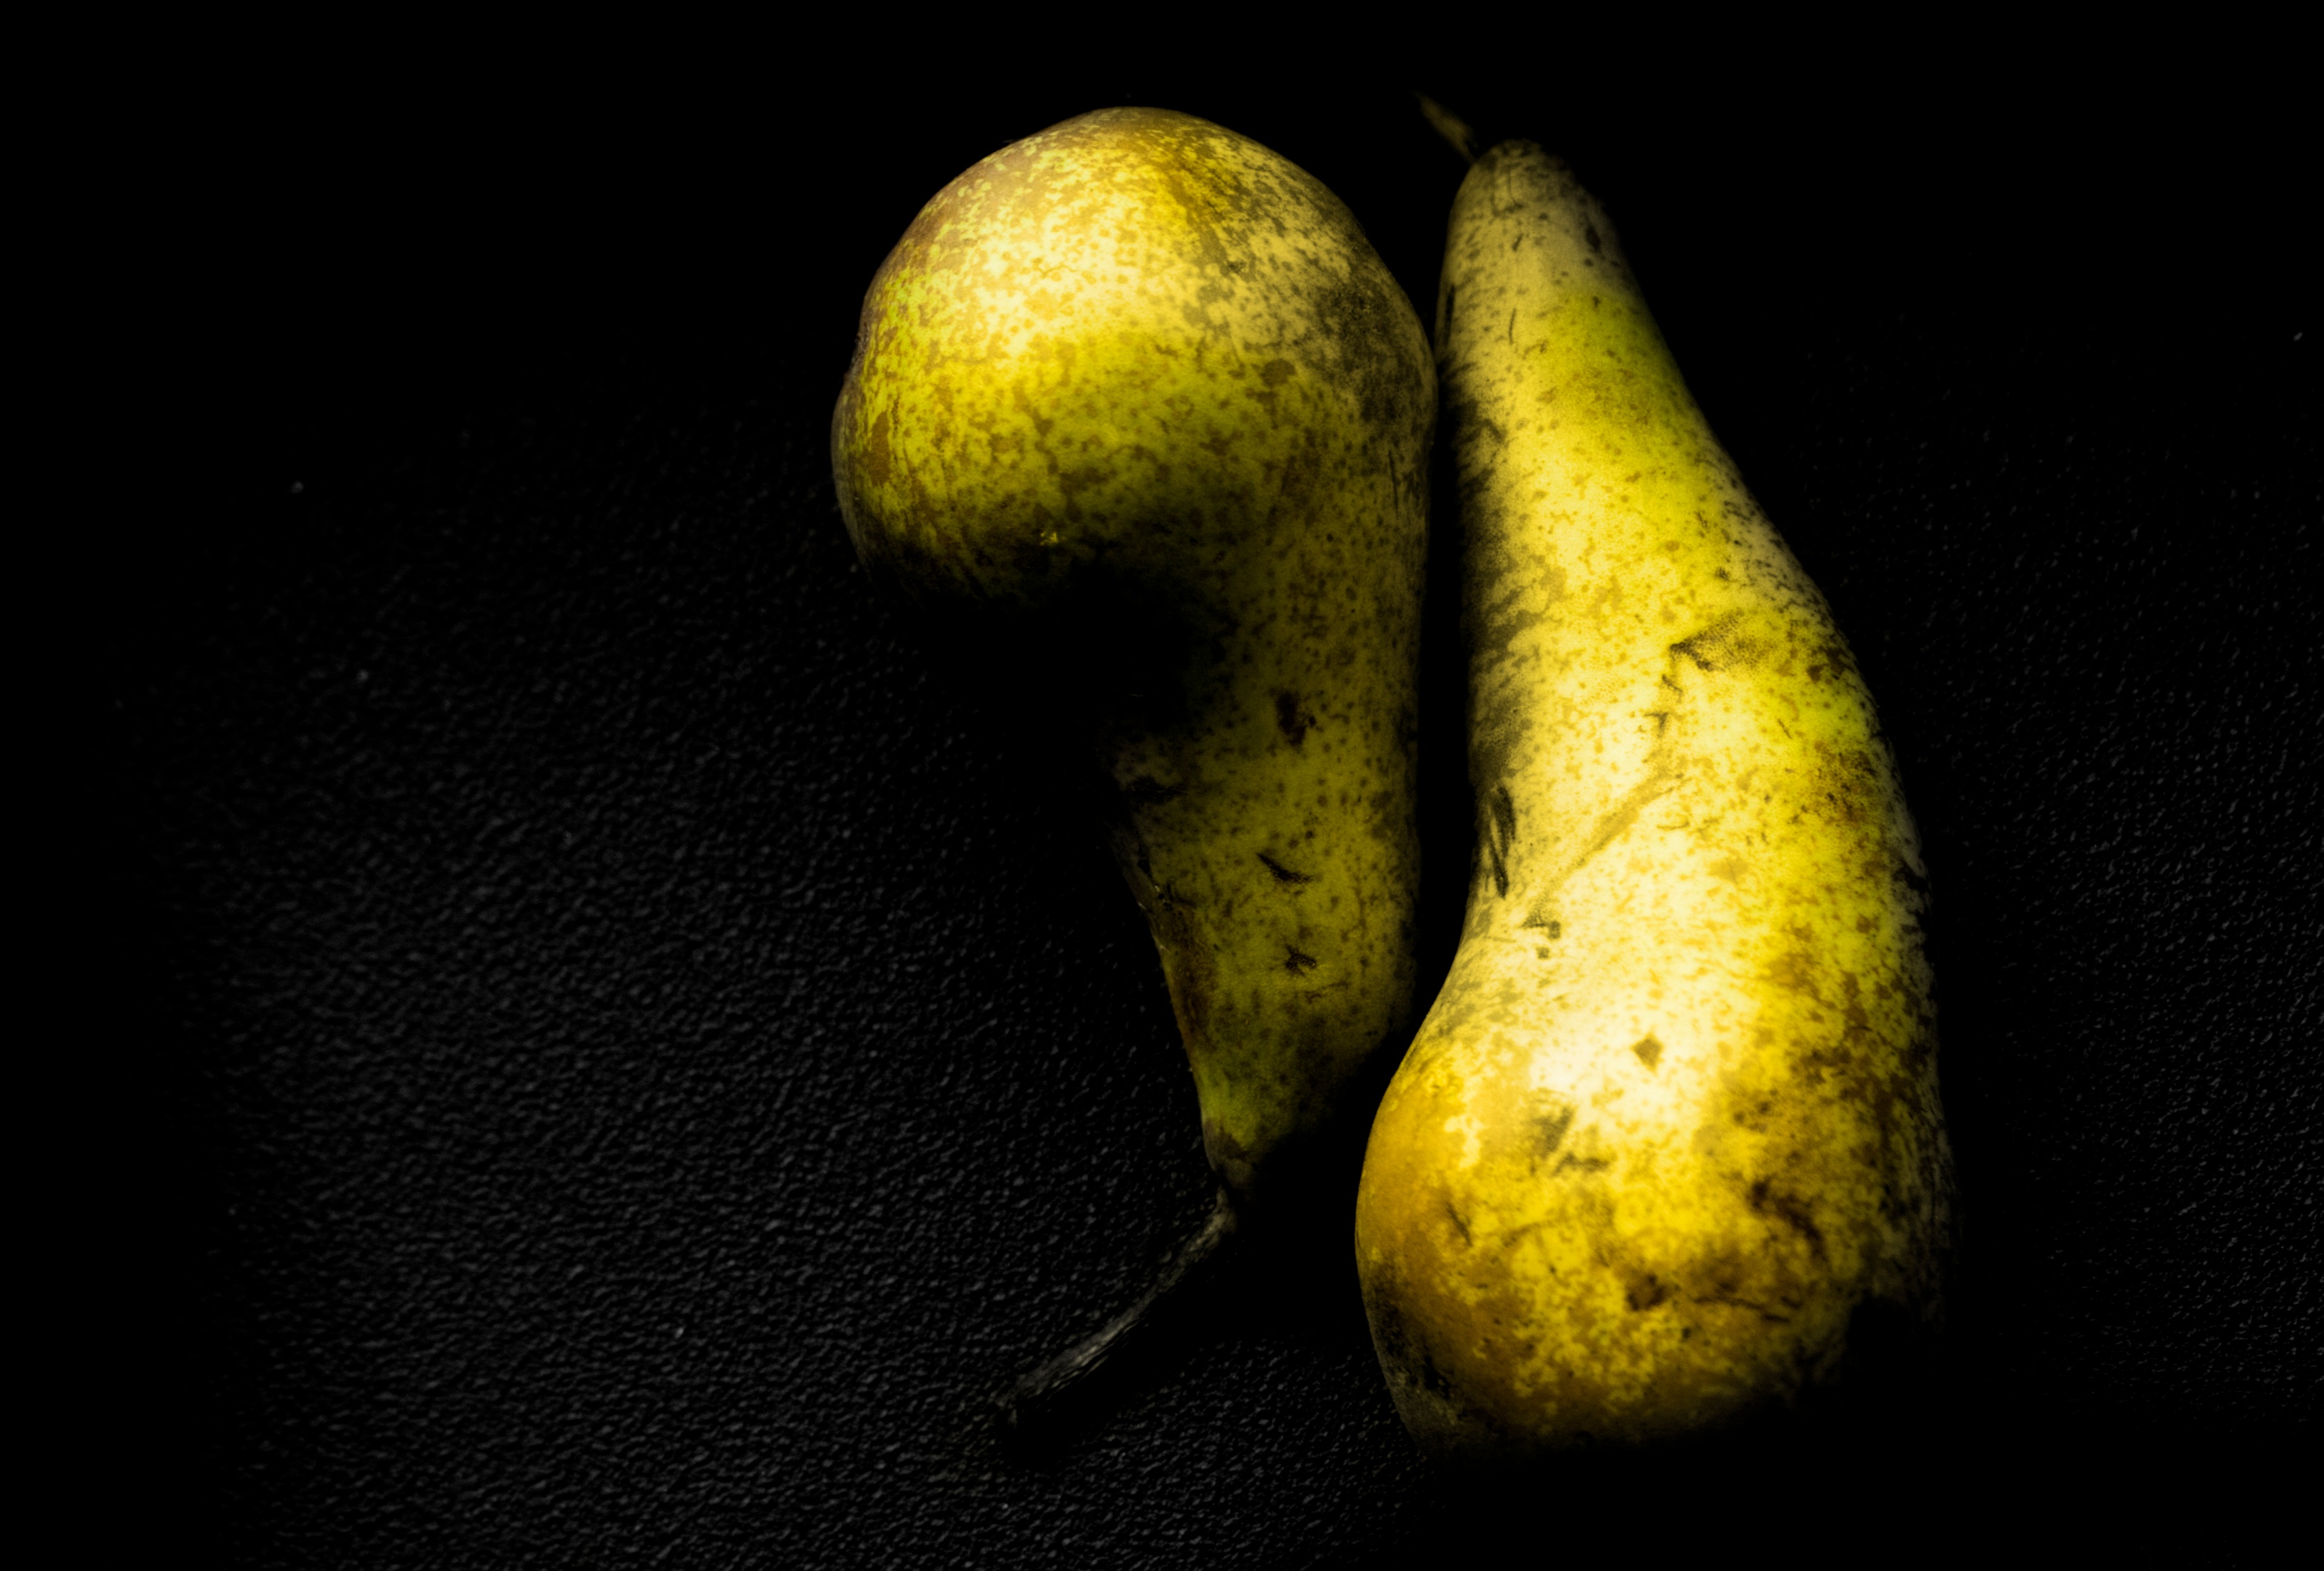
plant, fruit, leaf, food, green, produce, yellow, close up, macro photography, flowering plant, still life photography, land plant